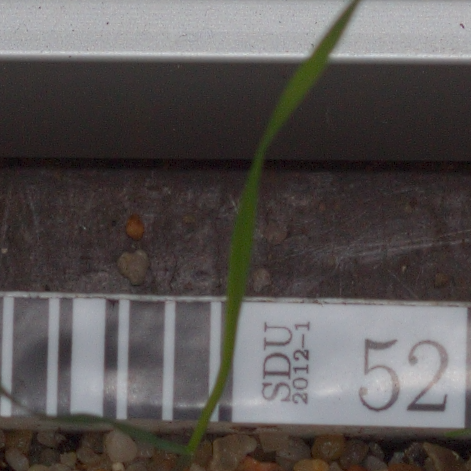
Label: black_grass